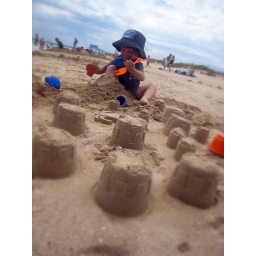
perfect weather and water temperature for playing in the beach this morning.